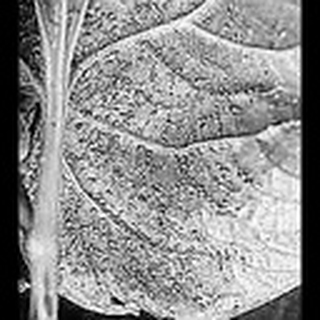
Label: cotton_aphids